Villa Schöningen

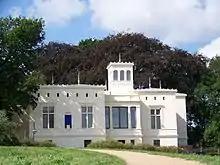
Villa Schöningen in 2009, after an intense renovation.

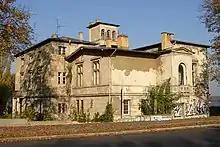
Villa Schöningen in 2006, prior to its renovation. View from the Southwest.

Villa Schöningen is a historic residence in the city of Potsdam, Germany, located at Berliner Straße 86 at the corner with Swan Avenue just west of the Glienicke Bridge, which leads to Berlin.